Split Rock Lighthouse

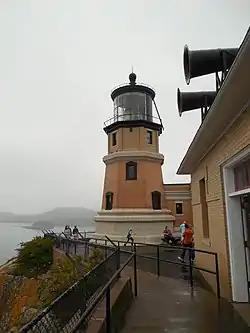
Visitors at Split Rock Lighthouse.Fog Horn House in the foreground.

Split Rock Lighthouse is a lighthouse located southwest of Silver Bay, Minnesota, US on the North Shore of Lake Superior. The structure was designed by lighthouse engineer Ralph Russell Tinkham and was completed in 1910 by the United States Lighthouse Service for $75,000, including the buildings and the land. It is considered one of the most picturesque lighthouses in the United States.